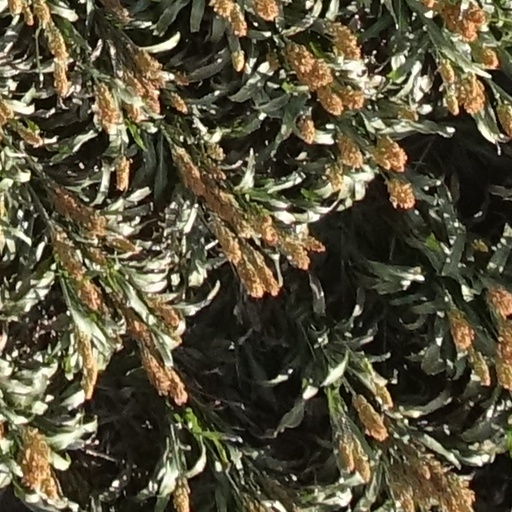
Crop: sorghum